1:43 scale

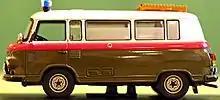
A 1:43 scale East German Barkas Volkspolizei van by IST. The model is made in Shenzhen, China

The first model car made exactly to 1:43 scale seems to be French Dinky Toys No. 24R Peugeot 203, released in 1951, but many diecast iron or plaster toys in the 1920s and 1930s were also made about the same size, though not as precision 'blueprint' reproductions. As a representative example, a Volkswagen Beetle in 1:43 scale measures about 3.5 inches (90 millimeters) in length. Larger cars might measure 4 to 4.5 inches (100 to 115 millimeters) if reproduced to 1:43 scale.